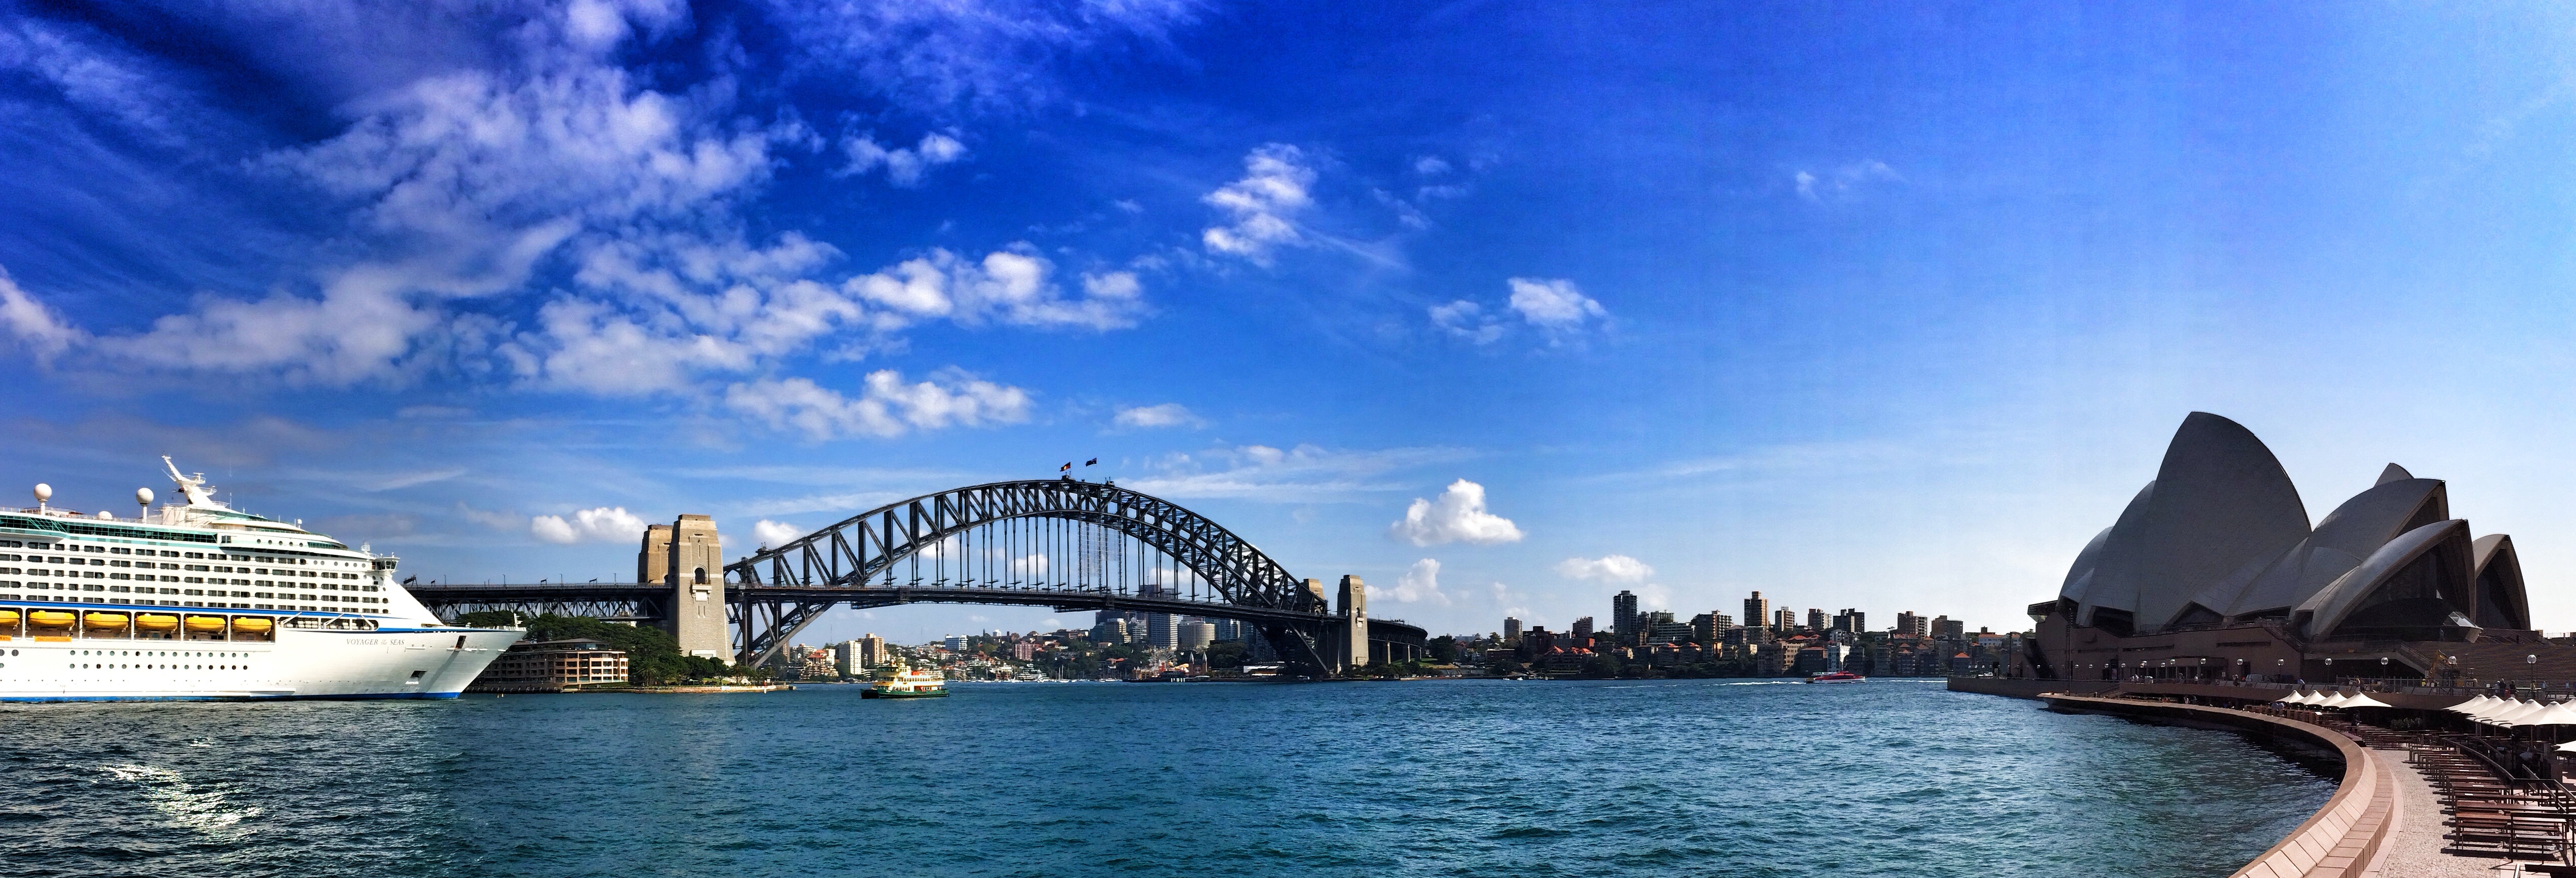
sea, panorama, vehicle, sydney, opera, bay, landmark, port, tourism, australia, cruise ship, cities, harbour bridge, sydney harbour, sydney skyline, sydney opera